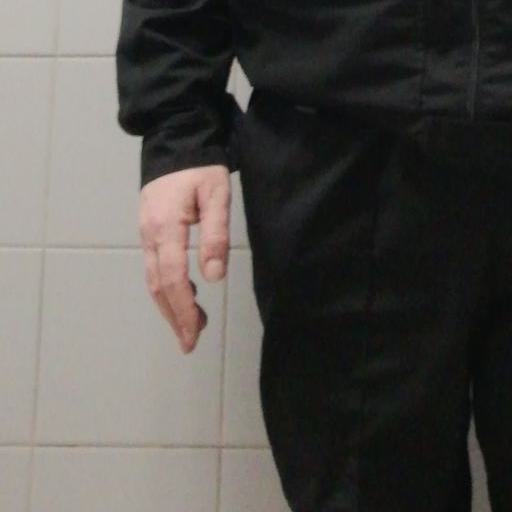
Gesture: no_gesture